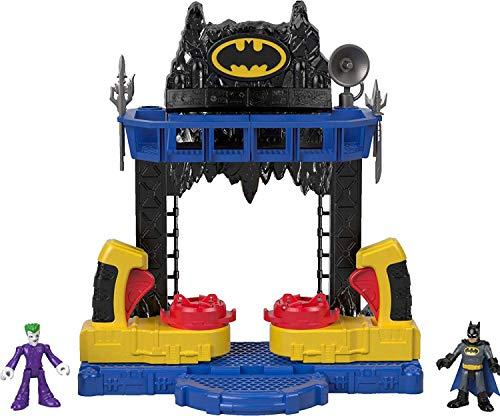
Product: Fisher-Price Imaginext DC Super Friends, Battle Batcave
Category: Toys & Games | Baby & Toddler Toys
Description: Collect more Fisher-Price Imaginext DC Super Friends figures and bring them to the Battle Batcave for even more knock-out action Additional figures sold separately and subject to availability.
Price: $19.99
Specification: ProductDimensions:5.4x17x14inches|ItemWeight:0.16ounces|ShippingWeight:2.38pounds(Viewshippingratesandpolicies)|DomesticShipping:ItemcanbeshippedwithinU.S.|InternationalShipping:ThisitemcanbeshippedtoselectcountriesoutsideoftheU.S.LearnMore|ASIN:B073GW2LZQ|Itemmodelnumber:FKW12|Manufacturerrecommendedage:36months-8years